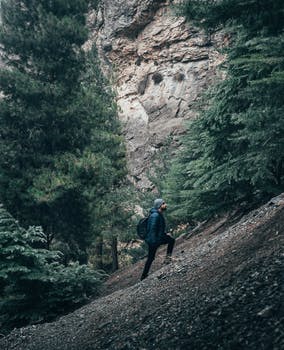
Label: No Watermark